Downtown Oklahoma City

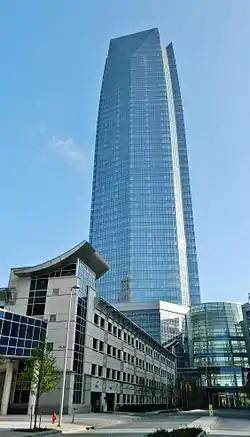
Devon Tower, Oklahoma's tallest.

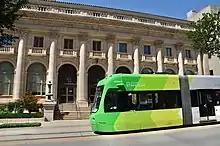
OKC Streetcar passing the historic U.S. Post Office and Courthouse Building

Downtown Oklahoma City is serviced by Embark, the city's public transit agency that operates city buses and the Oklahoma City Streetcar. 21 bus routes converge at the Downtown Transit Center, which had over 2,000 daily boardings in 2019. The streetcar has two routes, the downtown loop at 4.8 miles in length, and the Bricktown loop at 2 miles. Both streetcar loops are wholly contained to downtown.